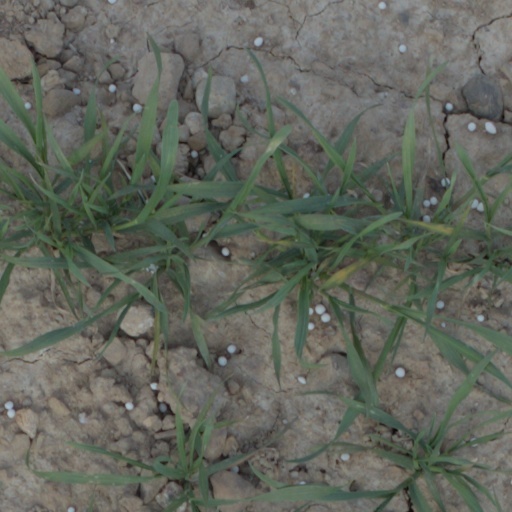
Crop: wheat